Jones House (Pontiac, Illinois)

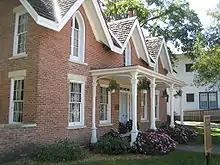
The Jones House features steep gables and pointed arch windows

The Jones House is a good local example of Gothic Revival architecture. The brick house sits on a limestone foundation. It features steep gables and pointed arch window and is considered unique to the Pontiac area. Originally the house featured a porch and had wooden shingles. After its purchase by the historical society it underwent a restoration meant to be mindful of the building's architectural integrity.